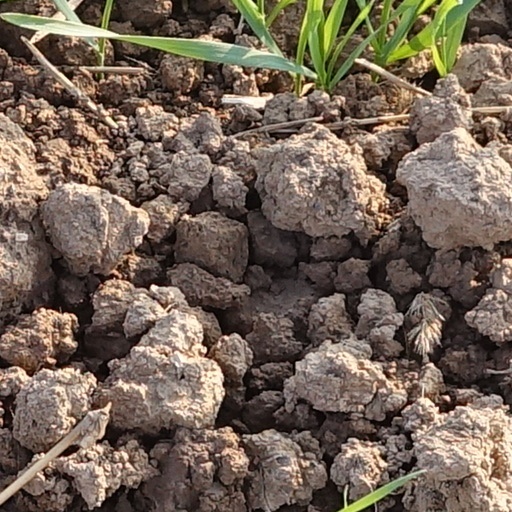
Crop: wheat